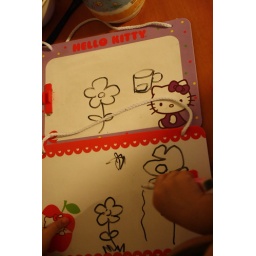
the girls drawing with e e. Top: shelby adding water in the cup. Bottom: ellis trying to draw a flower.